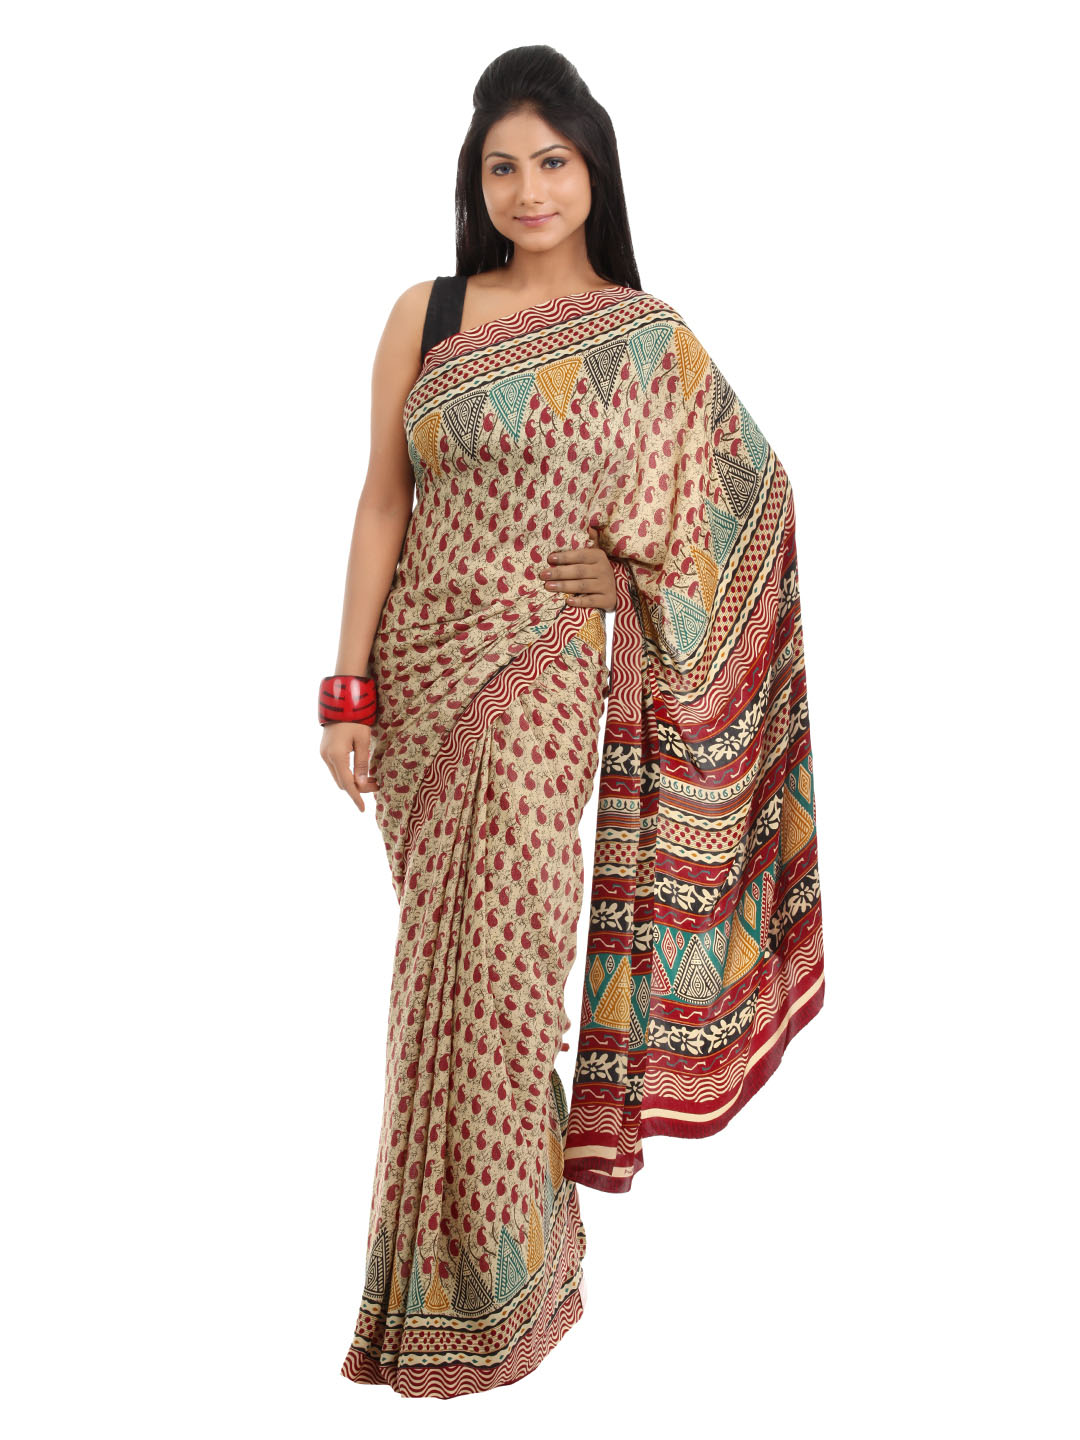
Prafful Beige & Red Crepe Printed Saree
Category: Apparel / Saree / Sarees
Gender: Women
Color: Beige
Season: Fall 2012
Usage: Ethnic